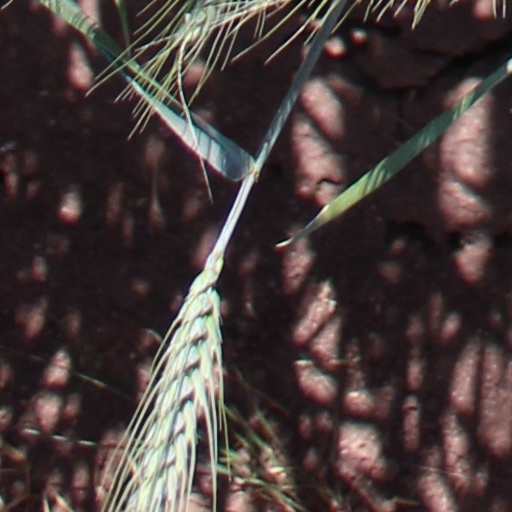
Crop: wheat